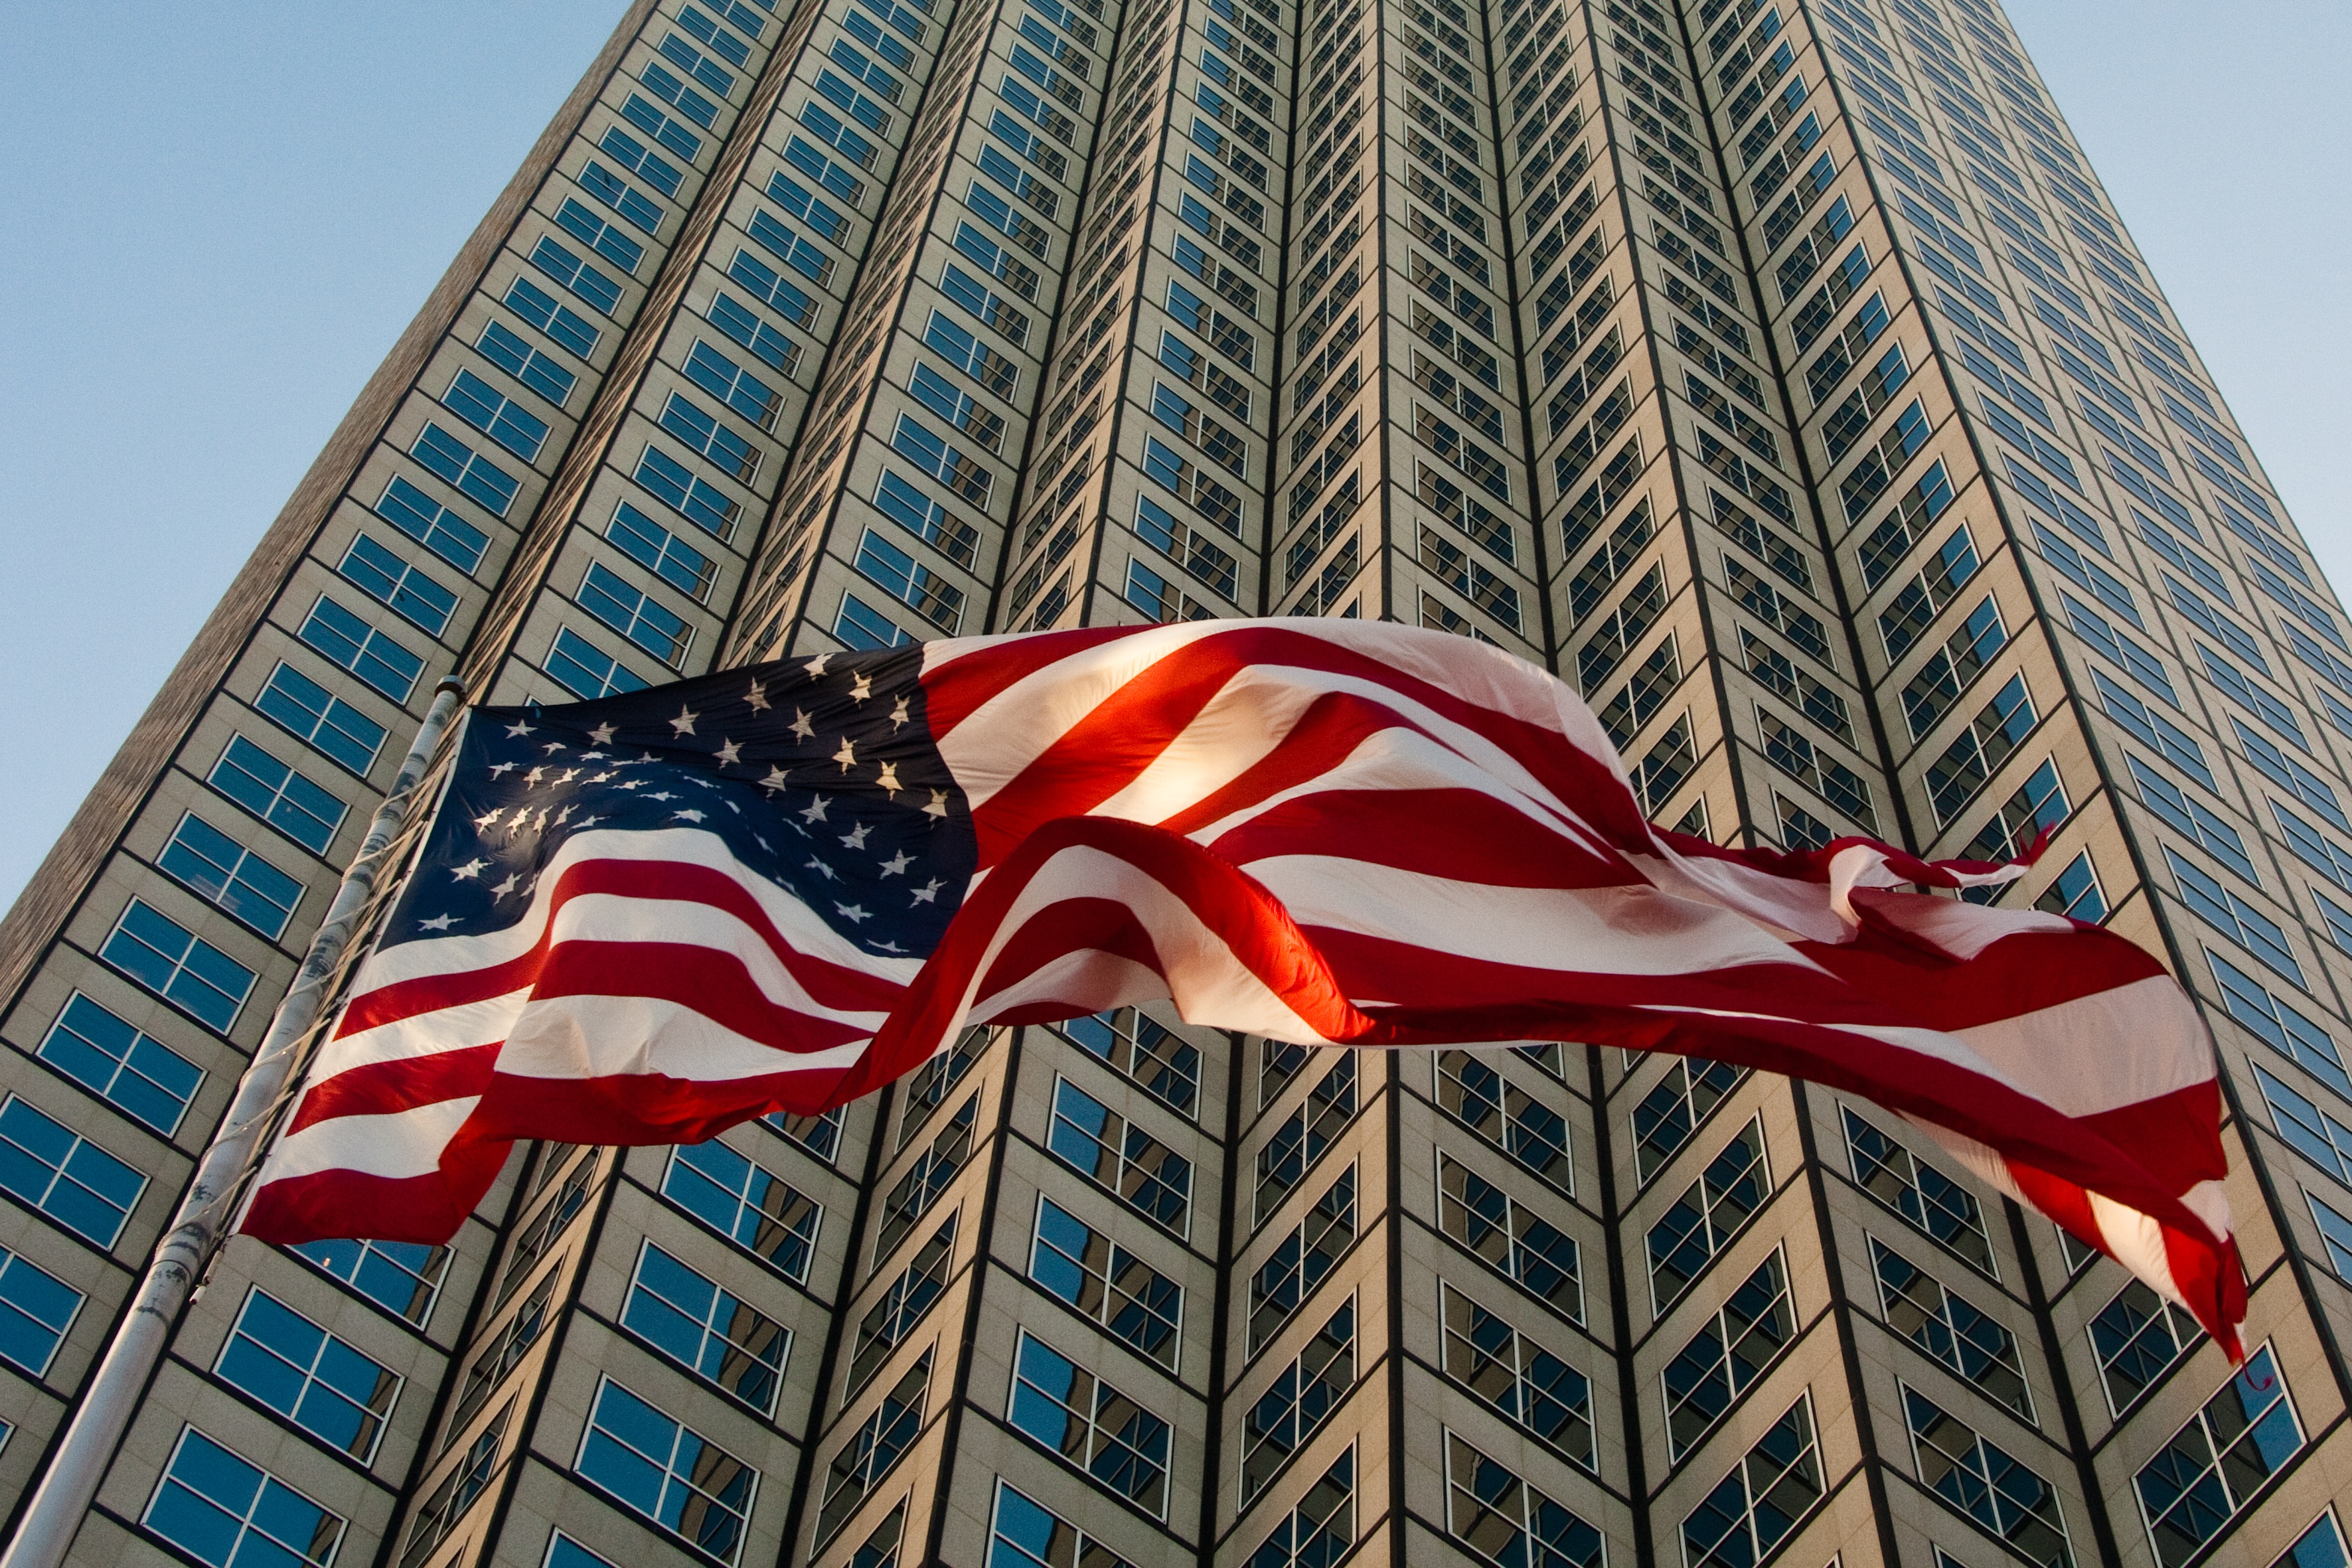
skyscraper, downtown, tower, flag, landmark, facade, tower block, miami, metropolis, u s, flag of the united states